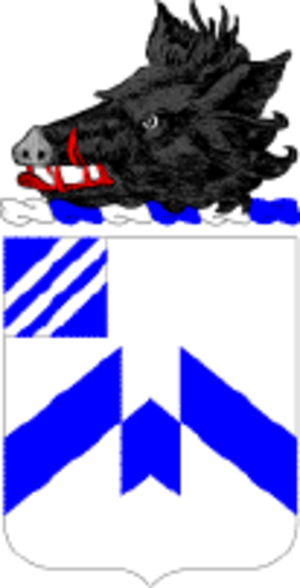
Le 30ᵉ régiment d'infanterie des États-Unis est un régiment de l'armée américaine créé en 1901.